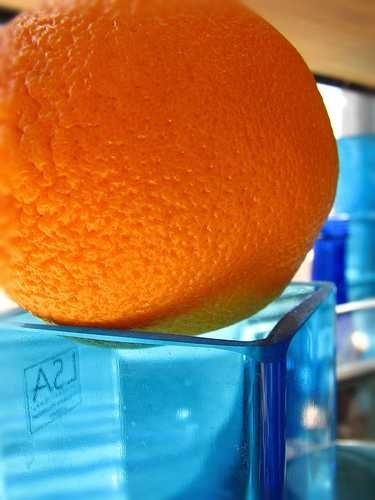
Label: Orange